William Kingdon Clifford

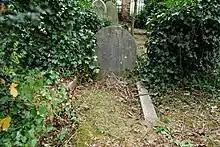
The grave in Highgate Cemetery - East - of William Kingdon Clifford, just north of the grave of Karl Marx.

In his 1877 essay, "The Ethics of Belief", Clifford argues that it is immoral to believe things for which one lacks evidence. He describes a ship-owner who planned to send to sea an old and not well-built ship full of passengers. The ship-owner had doubts suggested to him that the ship might not be seaworthy: "These doubts preyed upon his mind, and made him unhappy." He considered having the ship refitted even though it would be expensive. At last, "he succeeded in overcoming these melancholy reflections." He watched the ship depart, "with a light heart…and he got his insurance money when she went down in mid-ocean and told no tales."